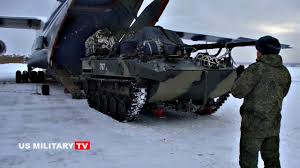
Label: BMD